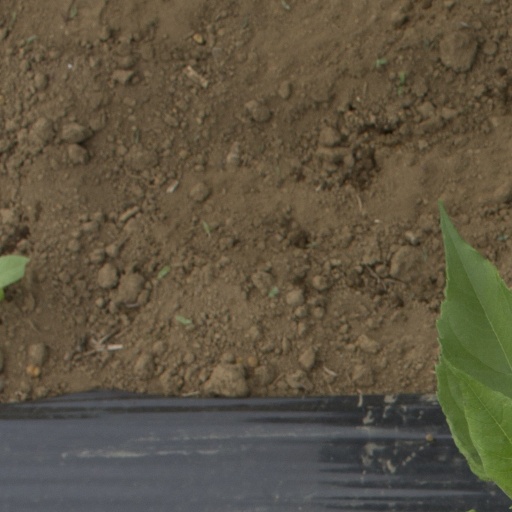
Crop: Jerusalem artichoke